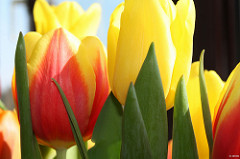
Flower: tulip